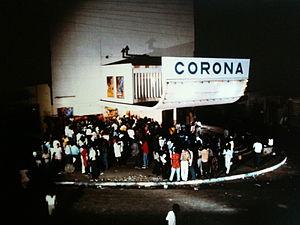
Tournage du documentaire Bandit Cinéma à Dakar
Bouna Medoune Seye est un cinéaste sénégalais, également photographe, peintre, réalisateur, directeur artistique, scénariste et producteur.